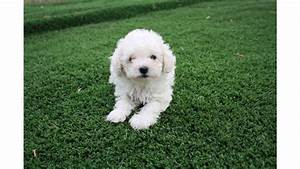
Label: cane